The Curse of the Jade Scorpion

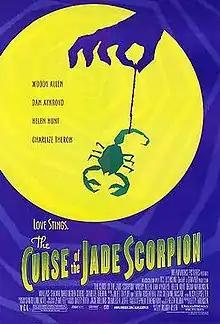
Theatrical release poster

The Curse of the Jade Scorpion is a 2001 crime comedy film written and directed by and starring Woody Allen. The cast also features Dan Aykroyd, Helen Hunt, Brian Markinson, Wallace Shawn, David Ogden Stiers, and Charlize Theron. The plot concerns an insurance investigator (Allen) and an efficiency expert (Hunt) who are both hypnotized by a crooked hypnotist (Stiers) into stealing jewels.